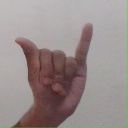
अक्षर: य